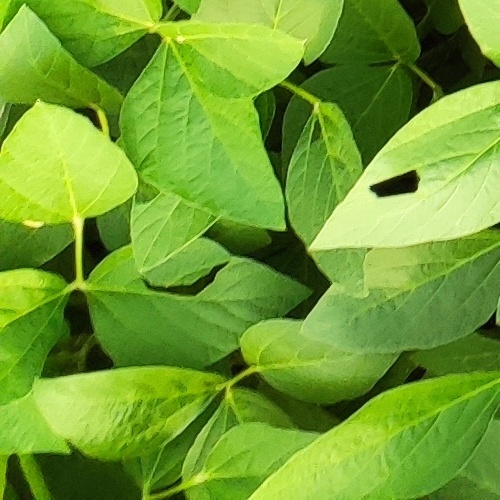
Label: Caterpillar